Jillian Morgese

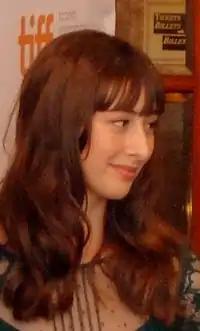
Jillian Morgese at the premiere of Much Ado About Nothing, Toronto Film Festival 2012

Jillian Morgese (born September 25, 1989) is an actress notable for her performance in the role of Hero in Joss Whedon’s 2012 film adaptation of William Shakespeare’s "Much Ado About Nothing".